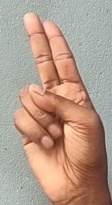
ASL sign: U